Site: brandenburg
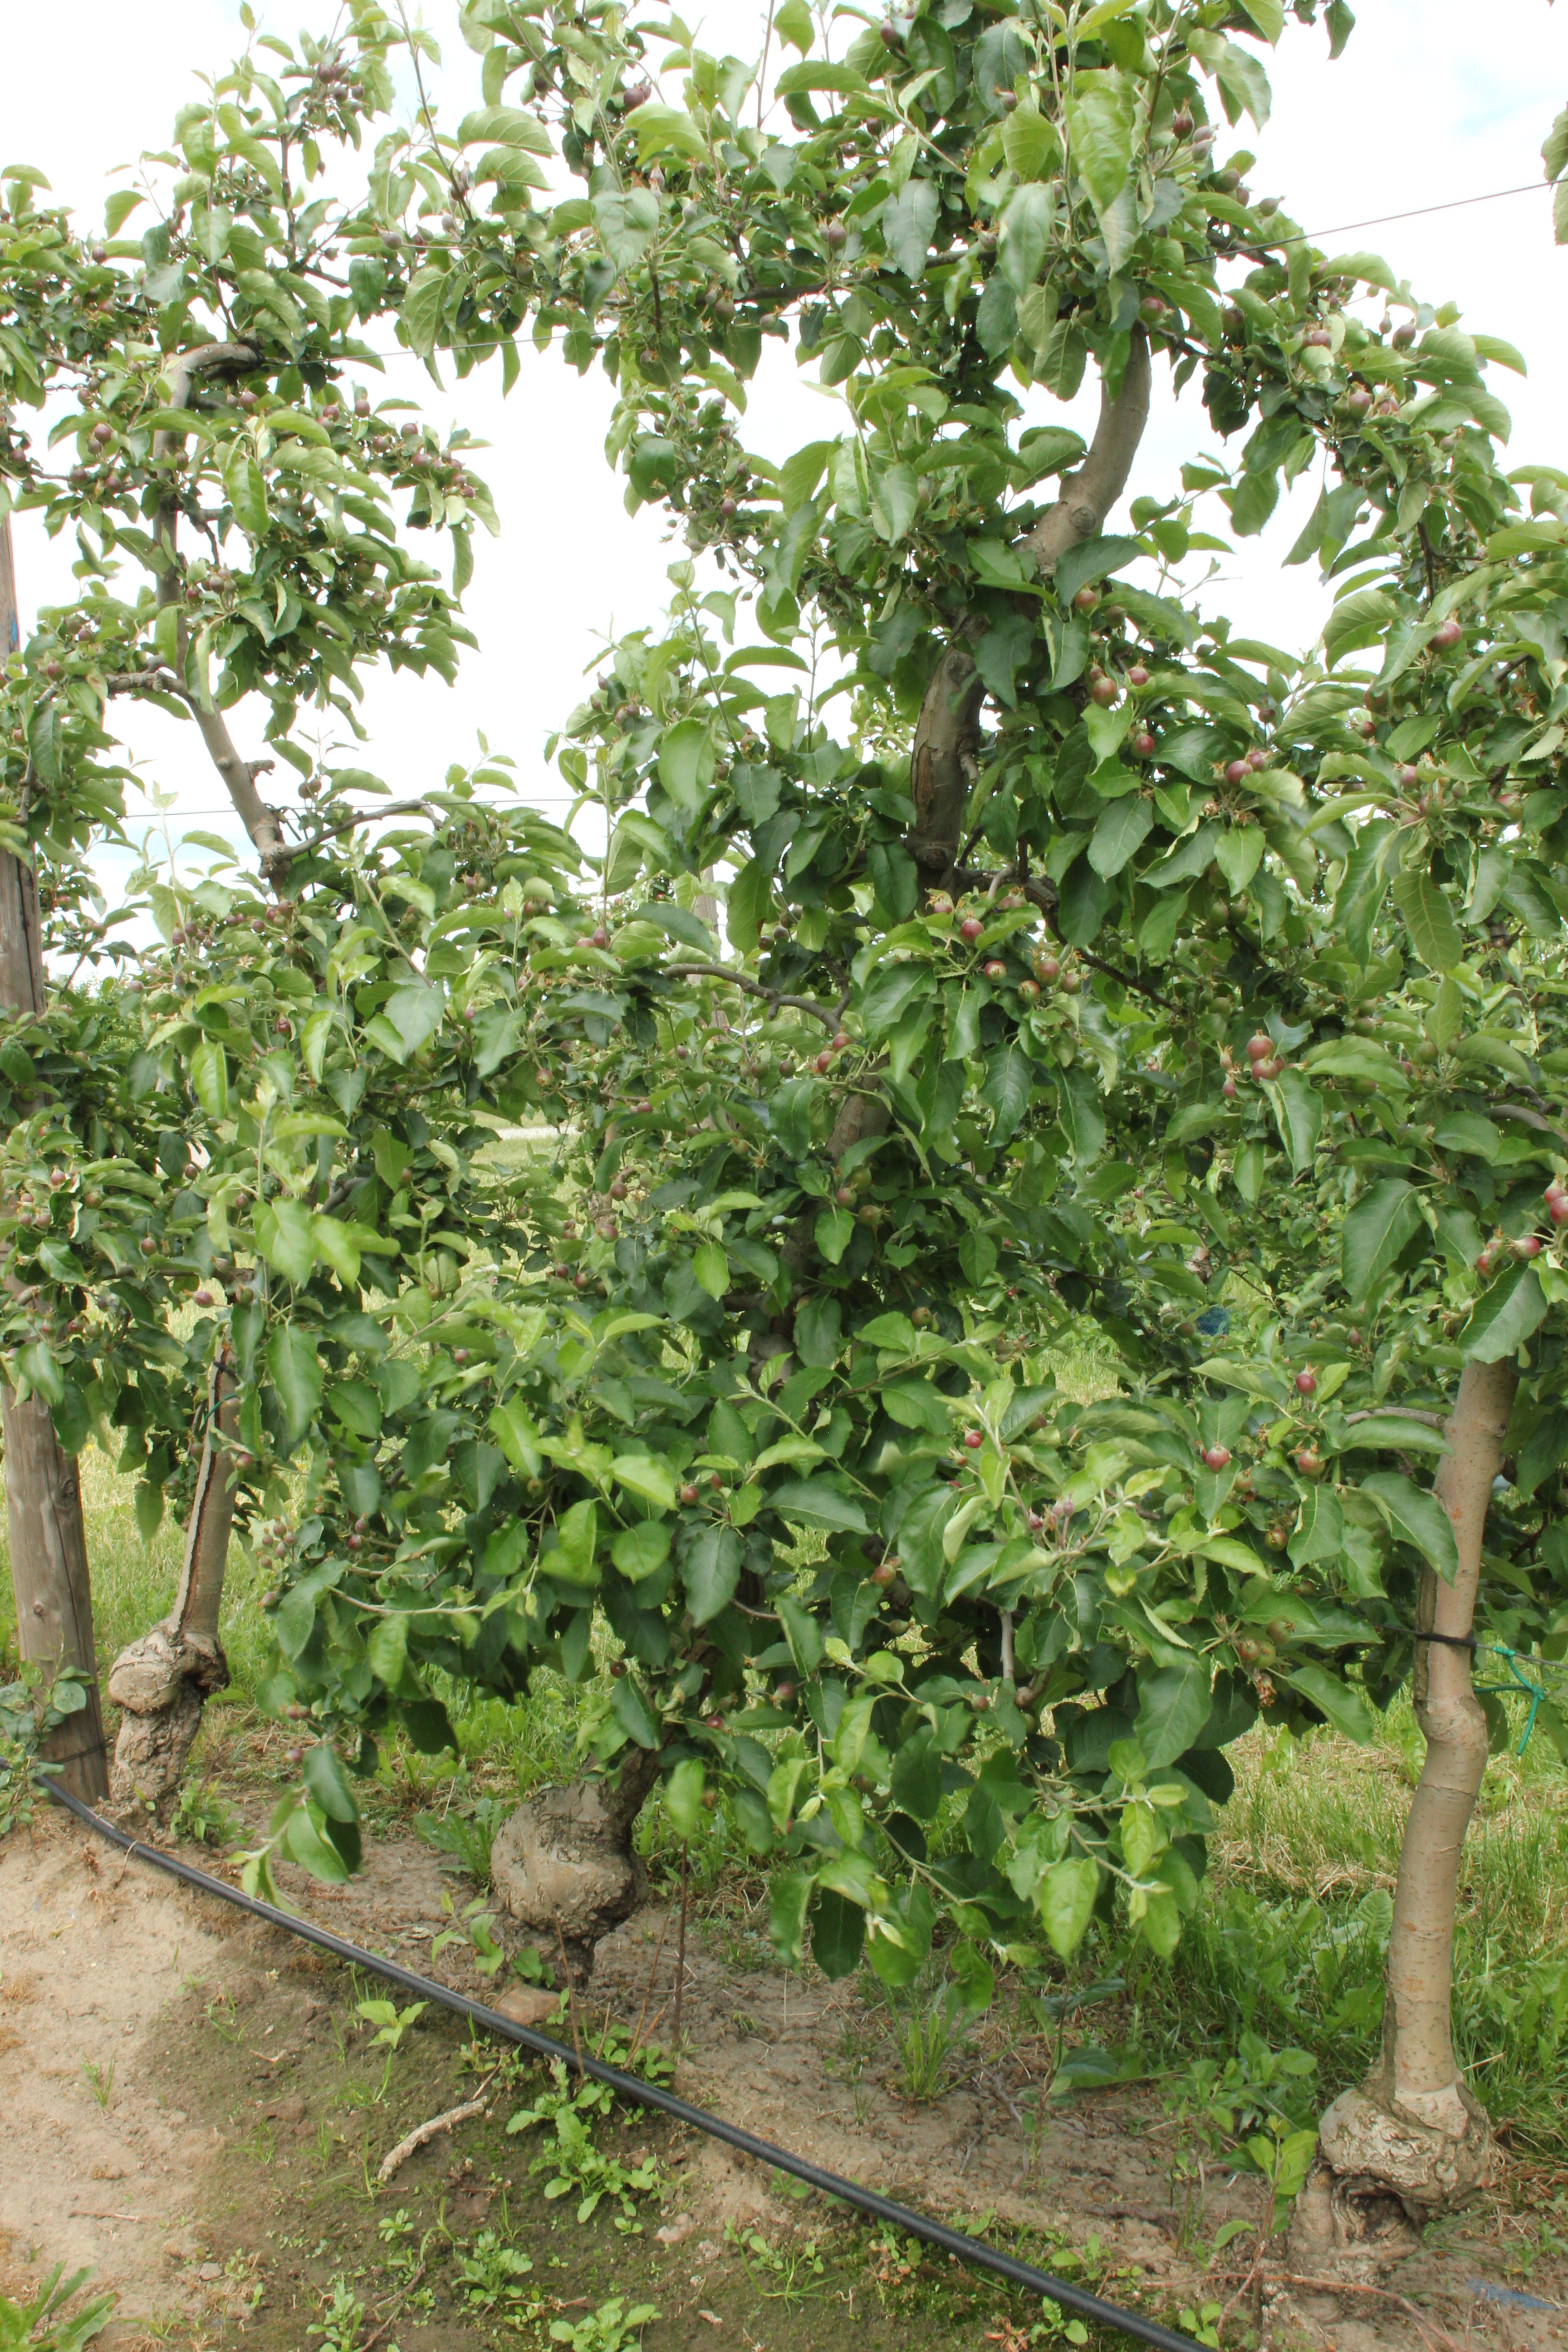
Growth stage (BBCH 72): Development of fruit